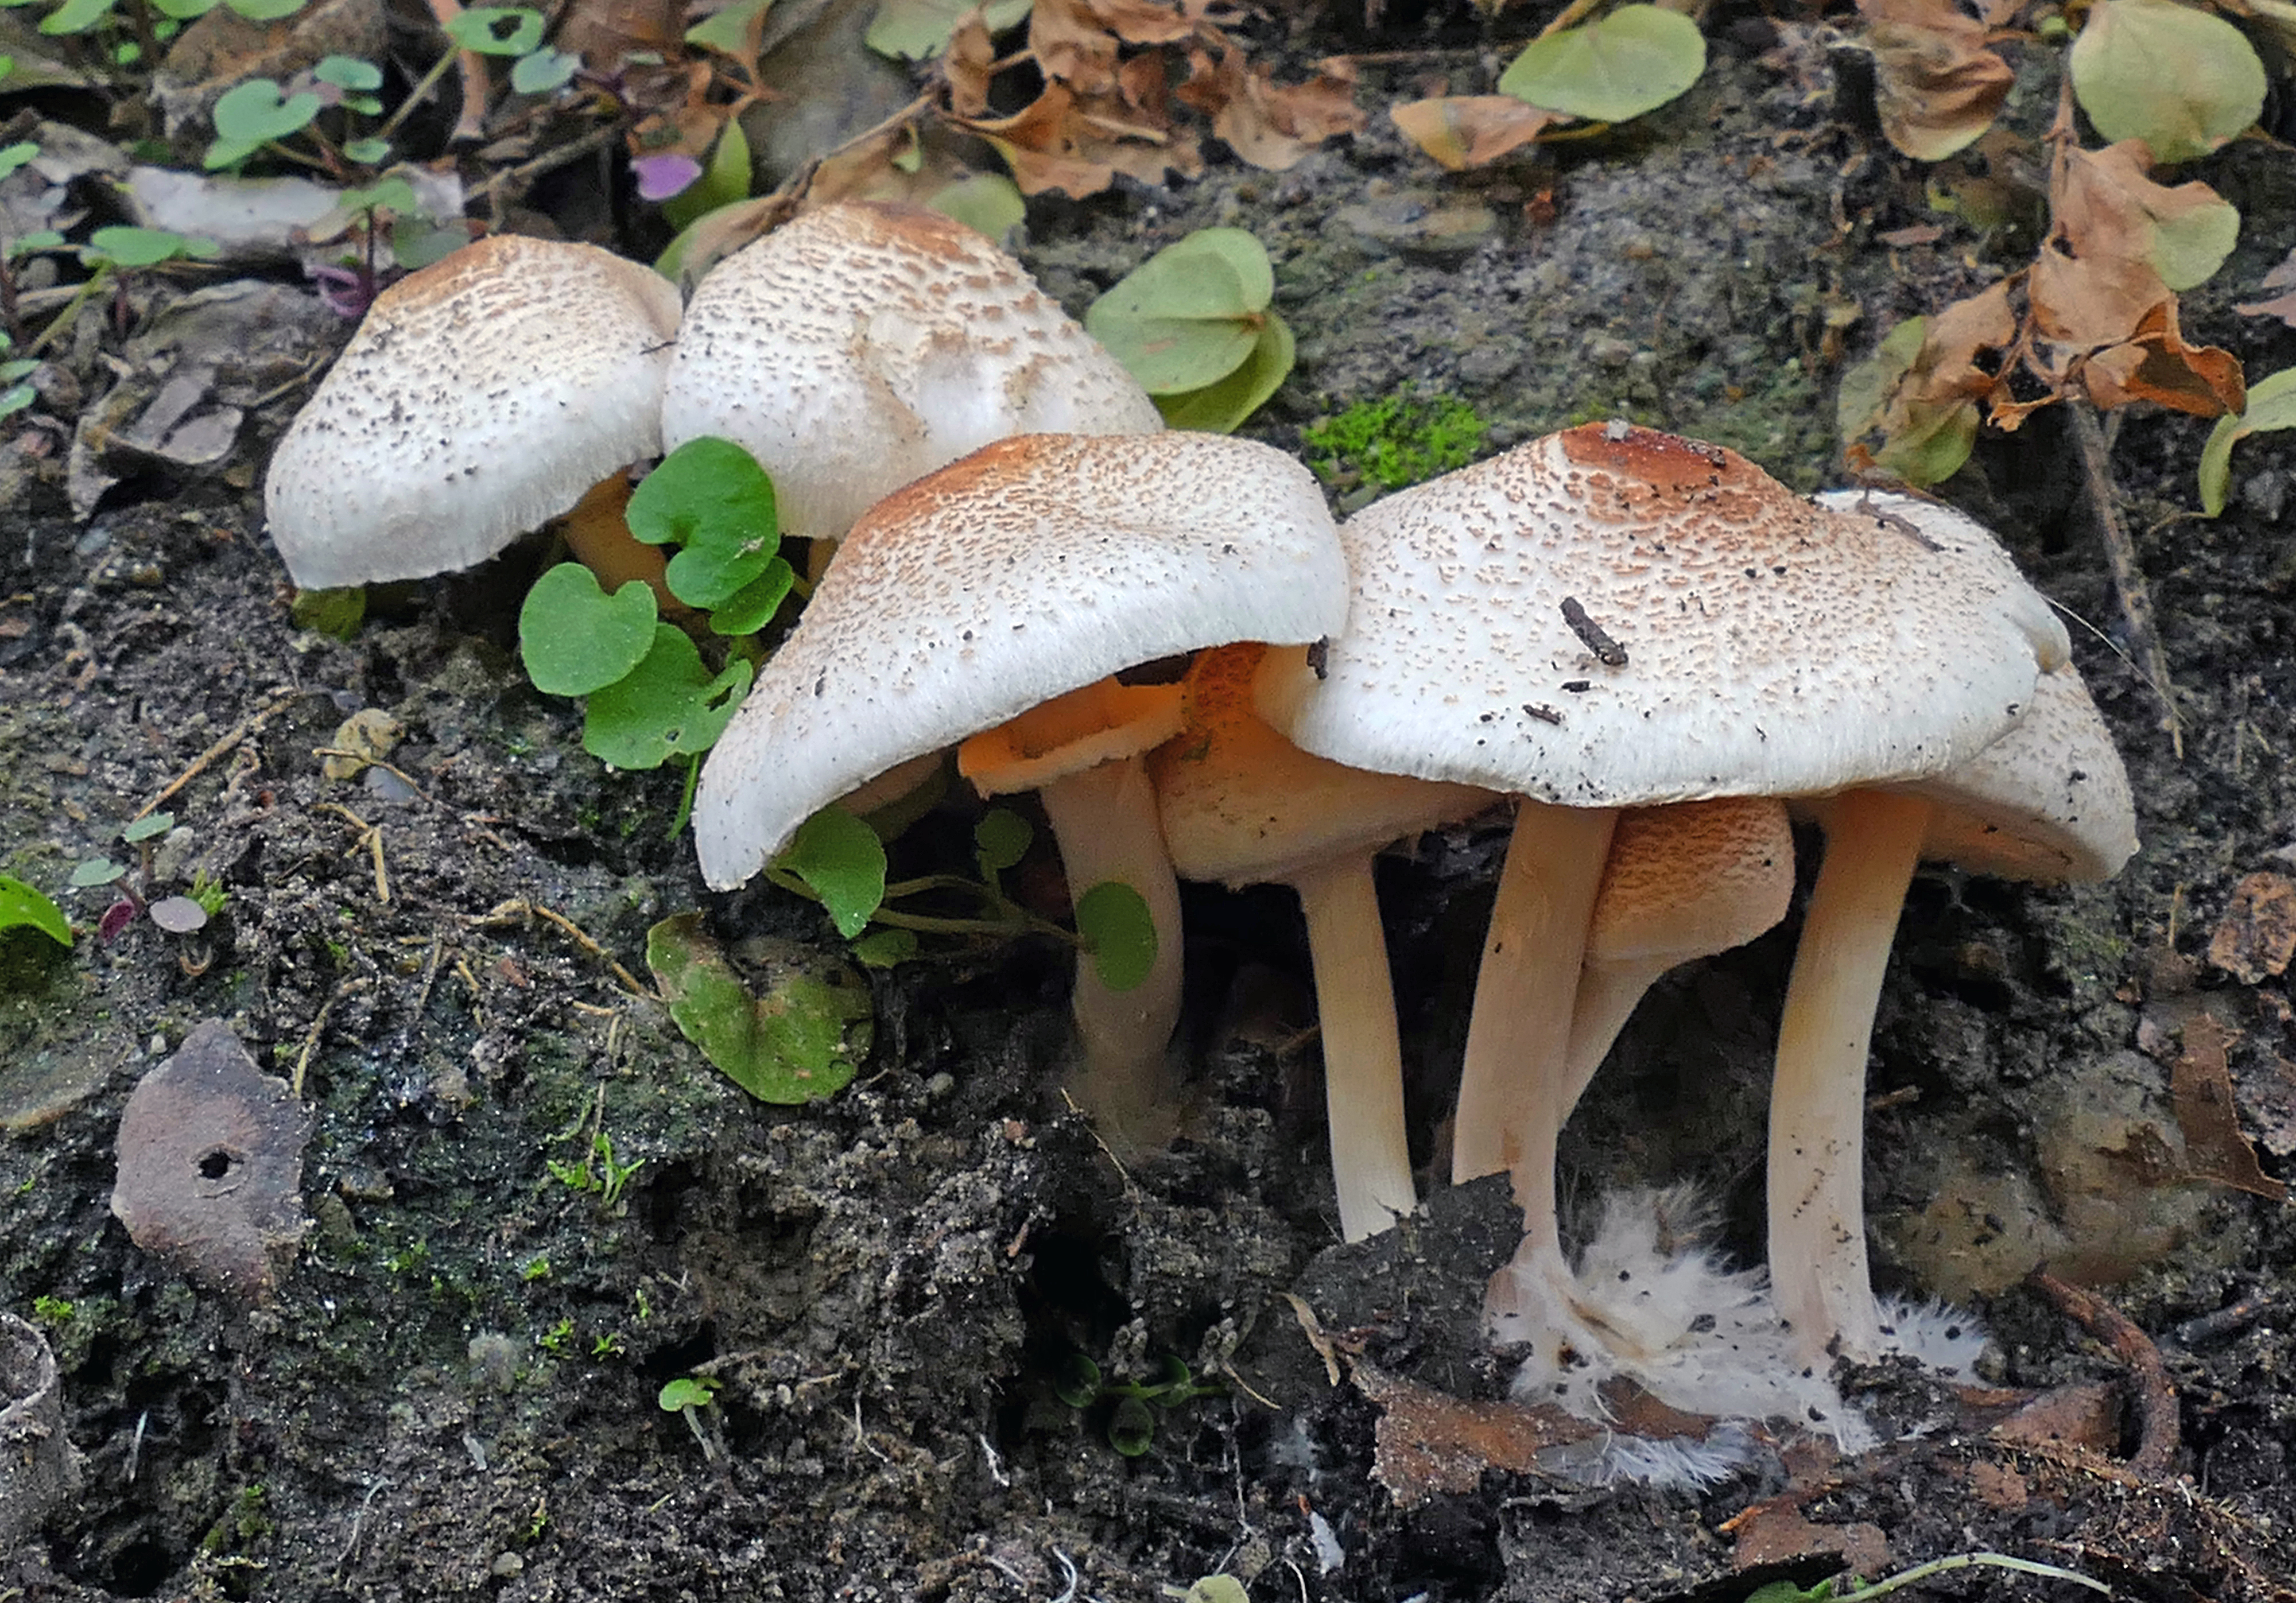
nature, forest, soil, mushroom, fauna, fungus, fungi, mushrooms, woodland, lumixfz000, macrolepiotaclelandii, agaric, bolete, agaricus, matsutake, oyster mushroom, edible mushroom, medicinal mushroom, agaricomycetes, agaricaceae, champignon mushroom, penny bun, pleurotus eryngii